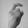
ASL letter: X